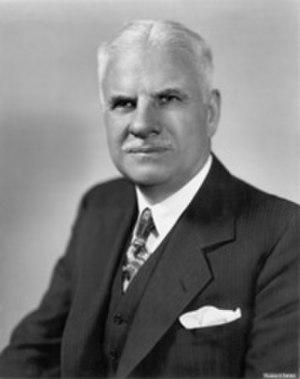
Depuis son admission à l'Union, le 10 août 1821, l'État du Missouri élit deux sénateurs, membres du Sénat fédéral.